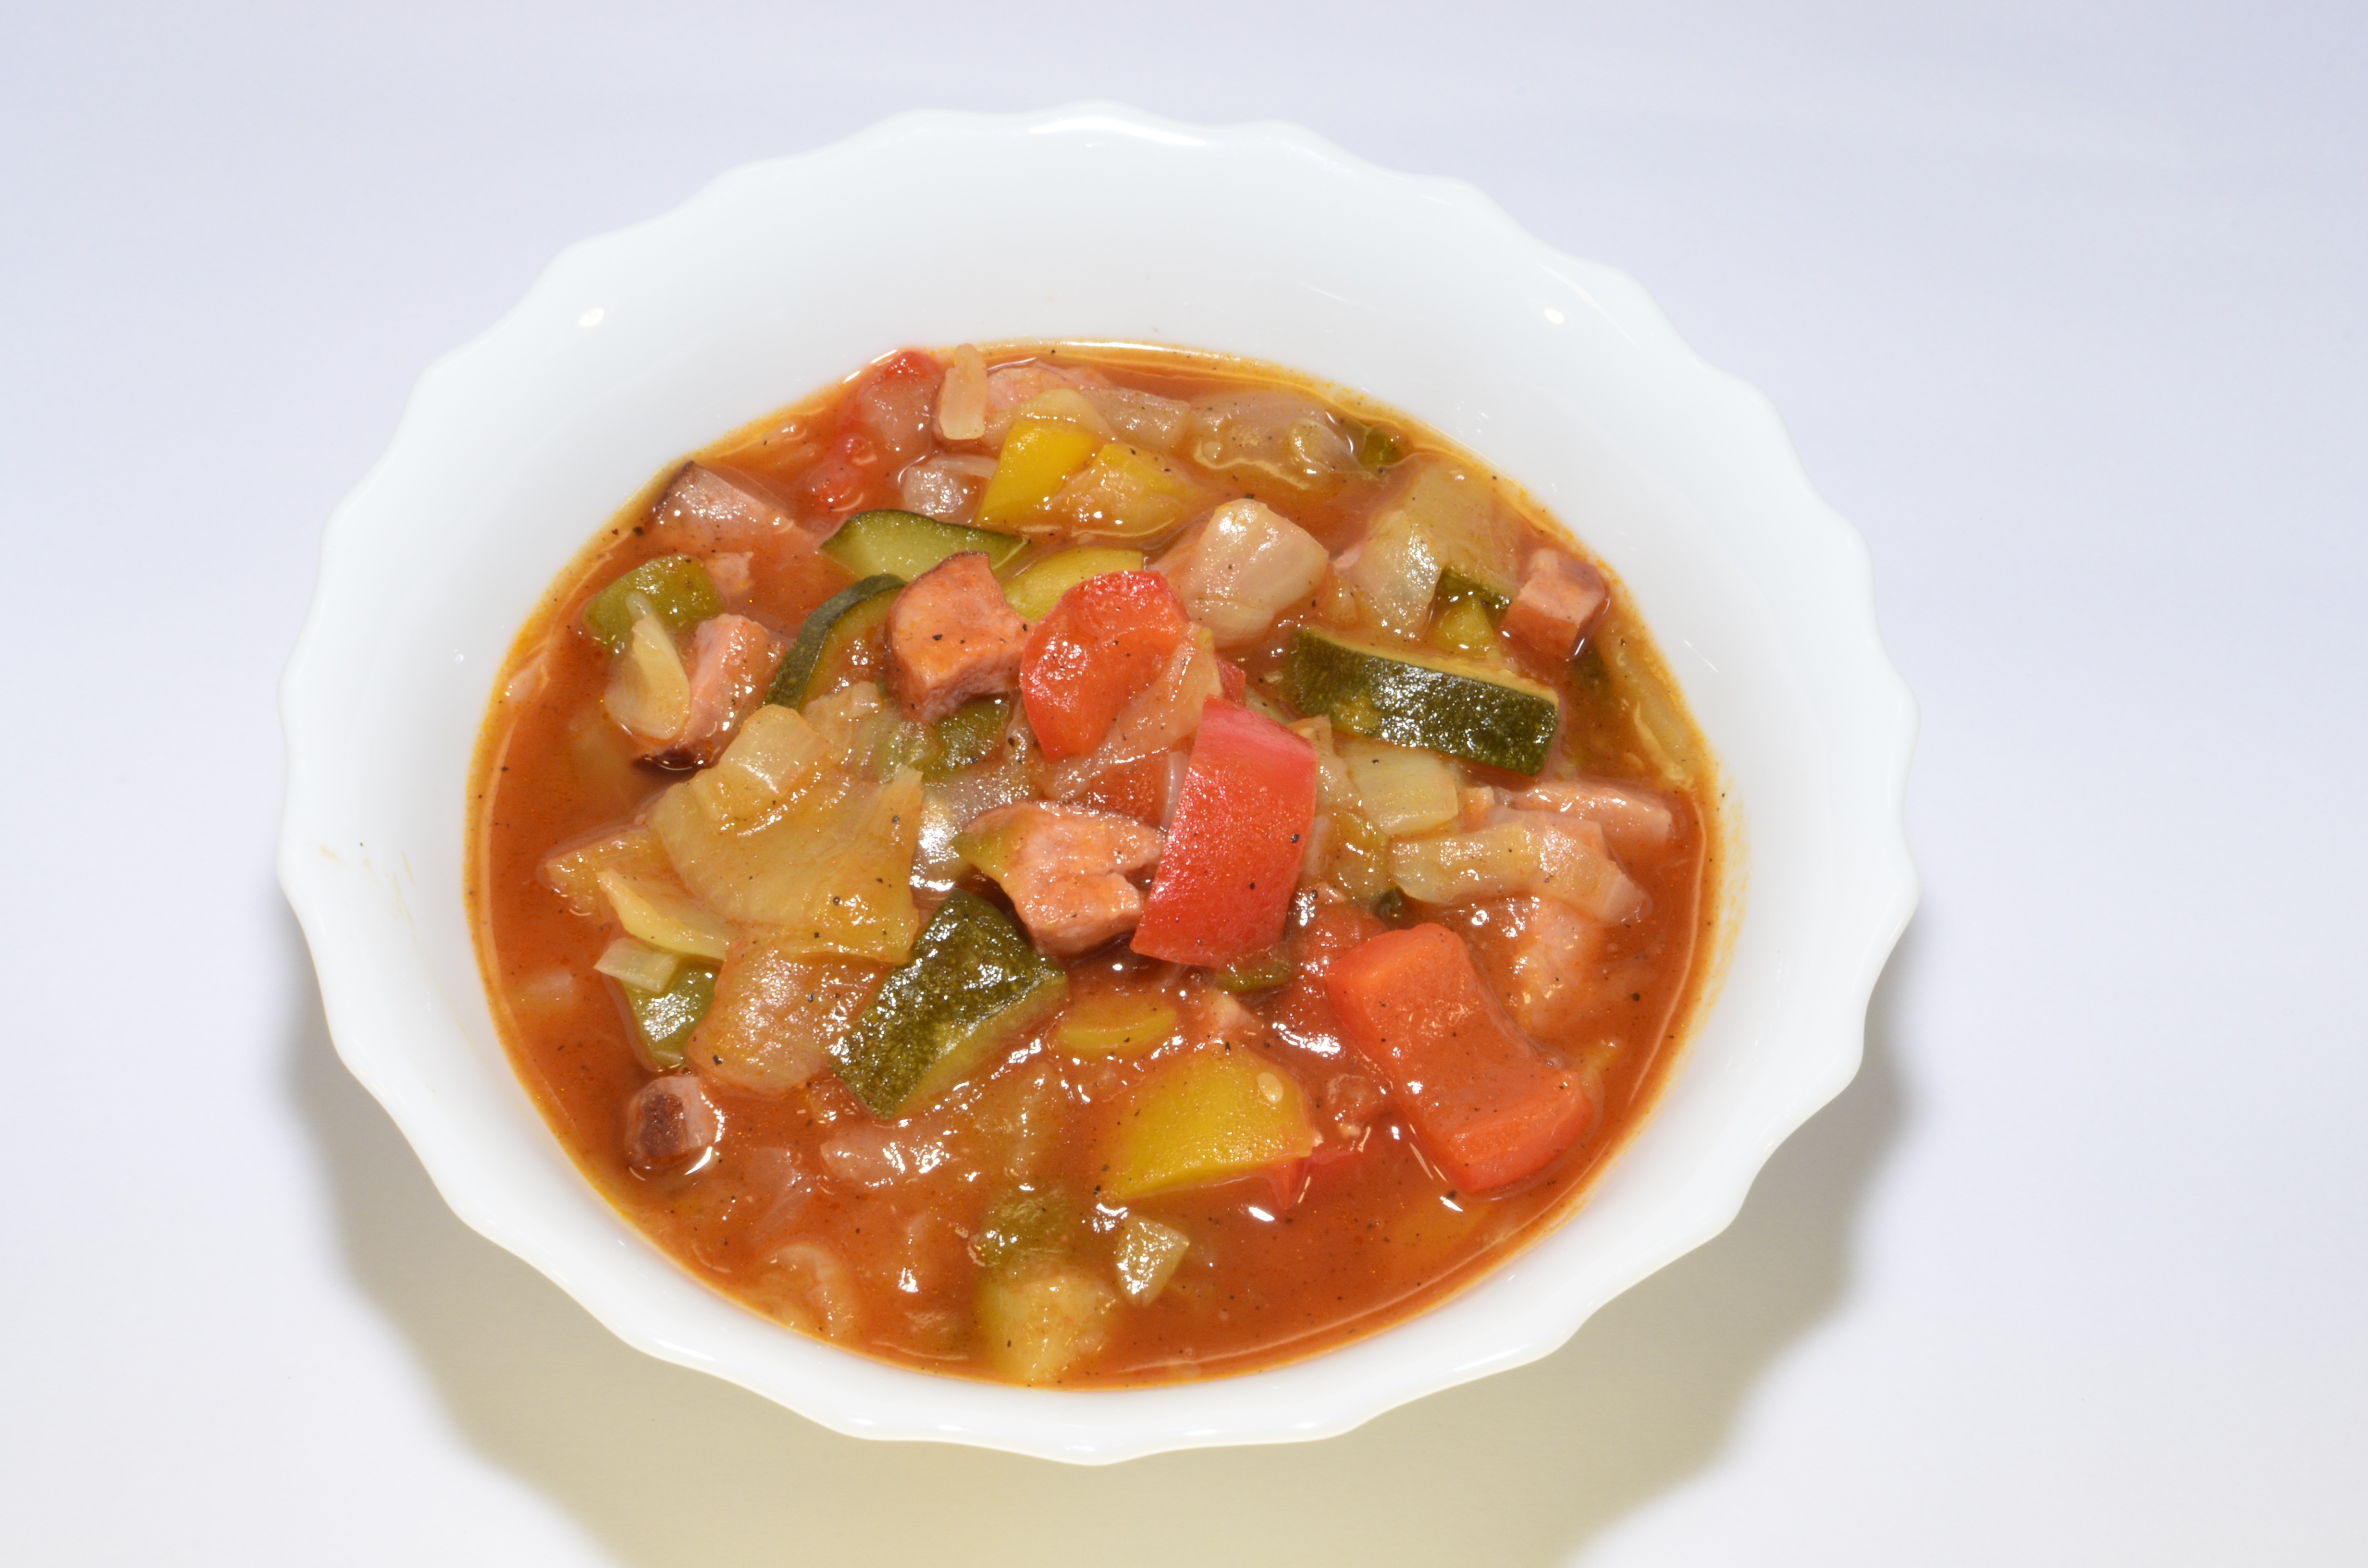
dish, meal, food, cooking, produce, vegetable, kitchen, eat, cuisine, soup, health, cook, stew, nutrition, vegetables, dinner, tasty, fiber, diet, healthy food, curry, a healthy diet, luncheon, leczo, gumbo, soups